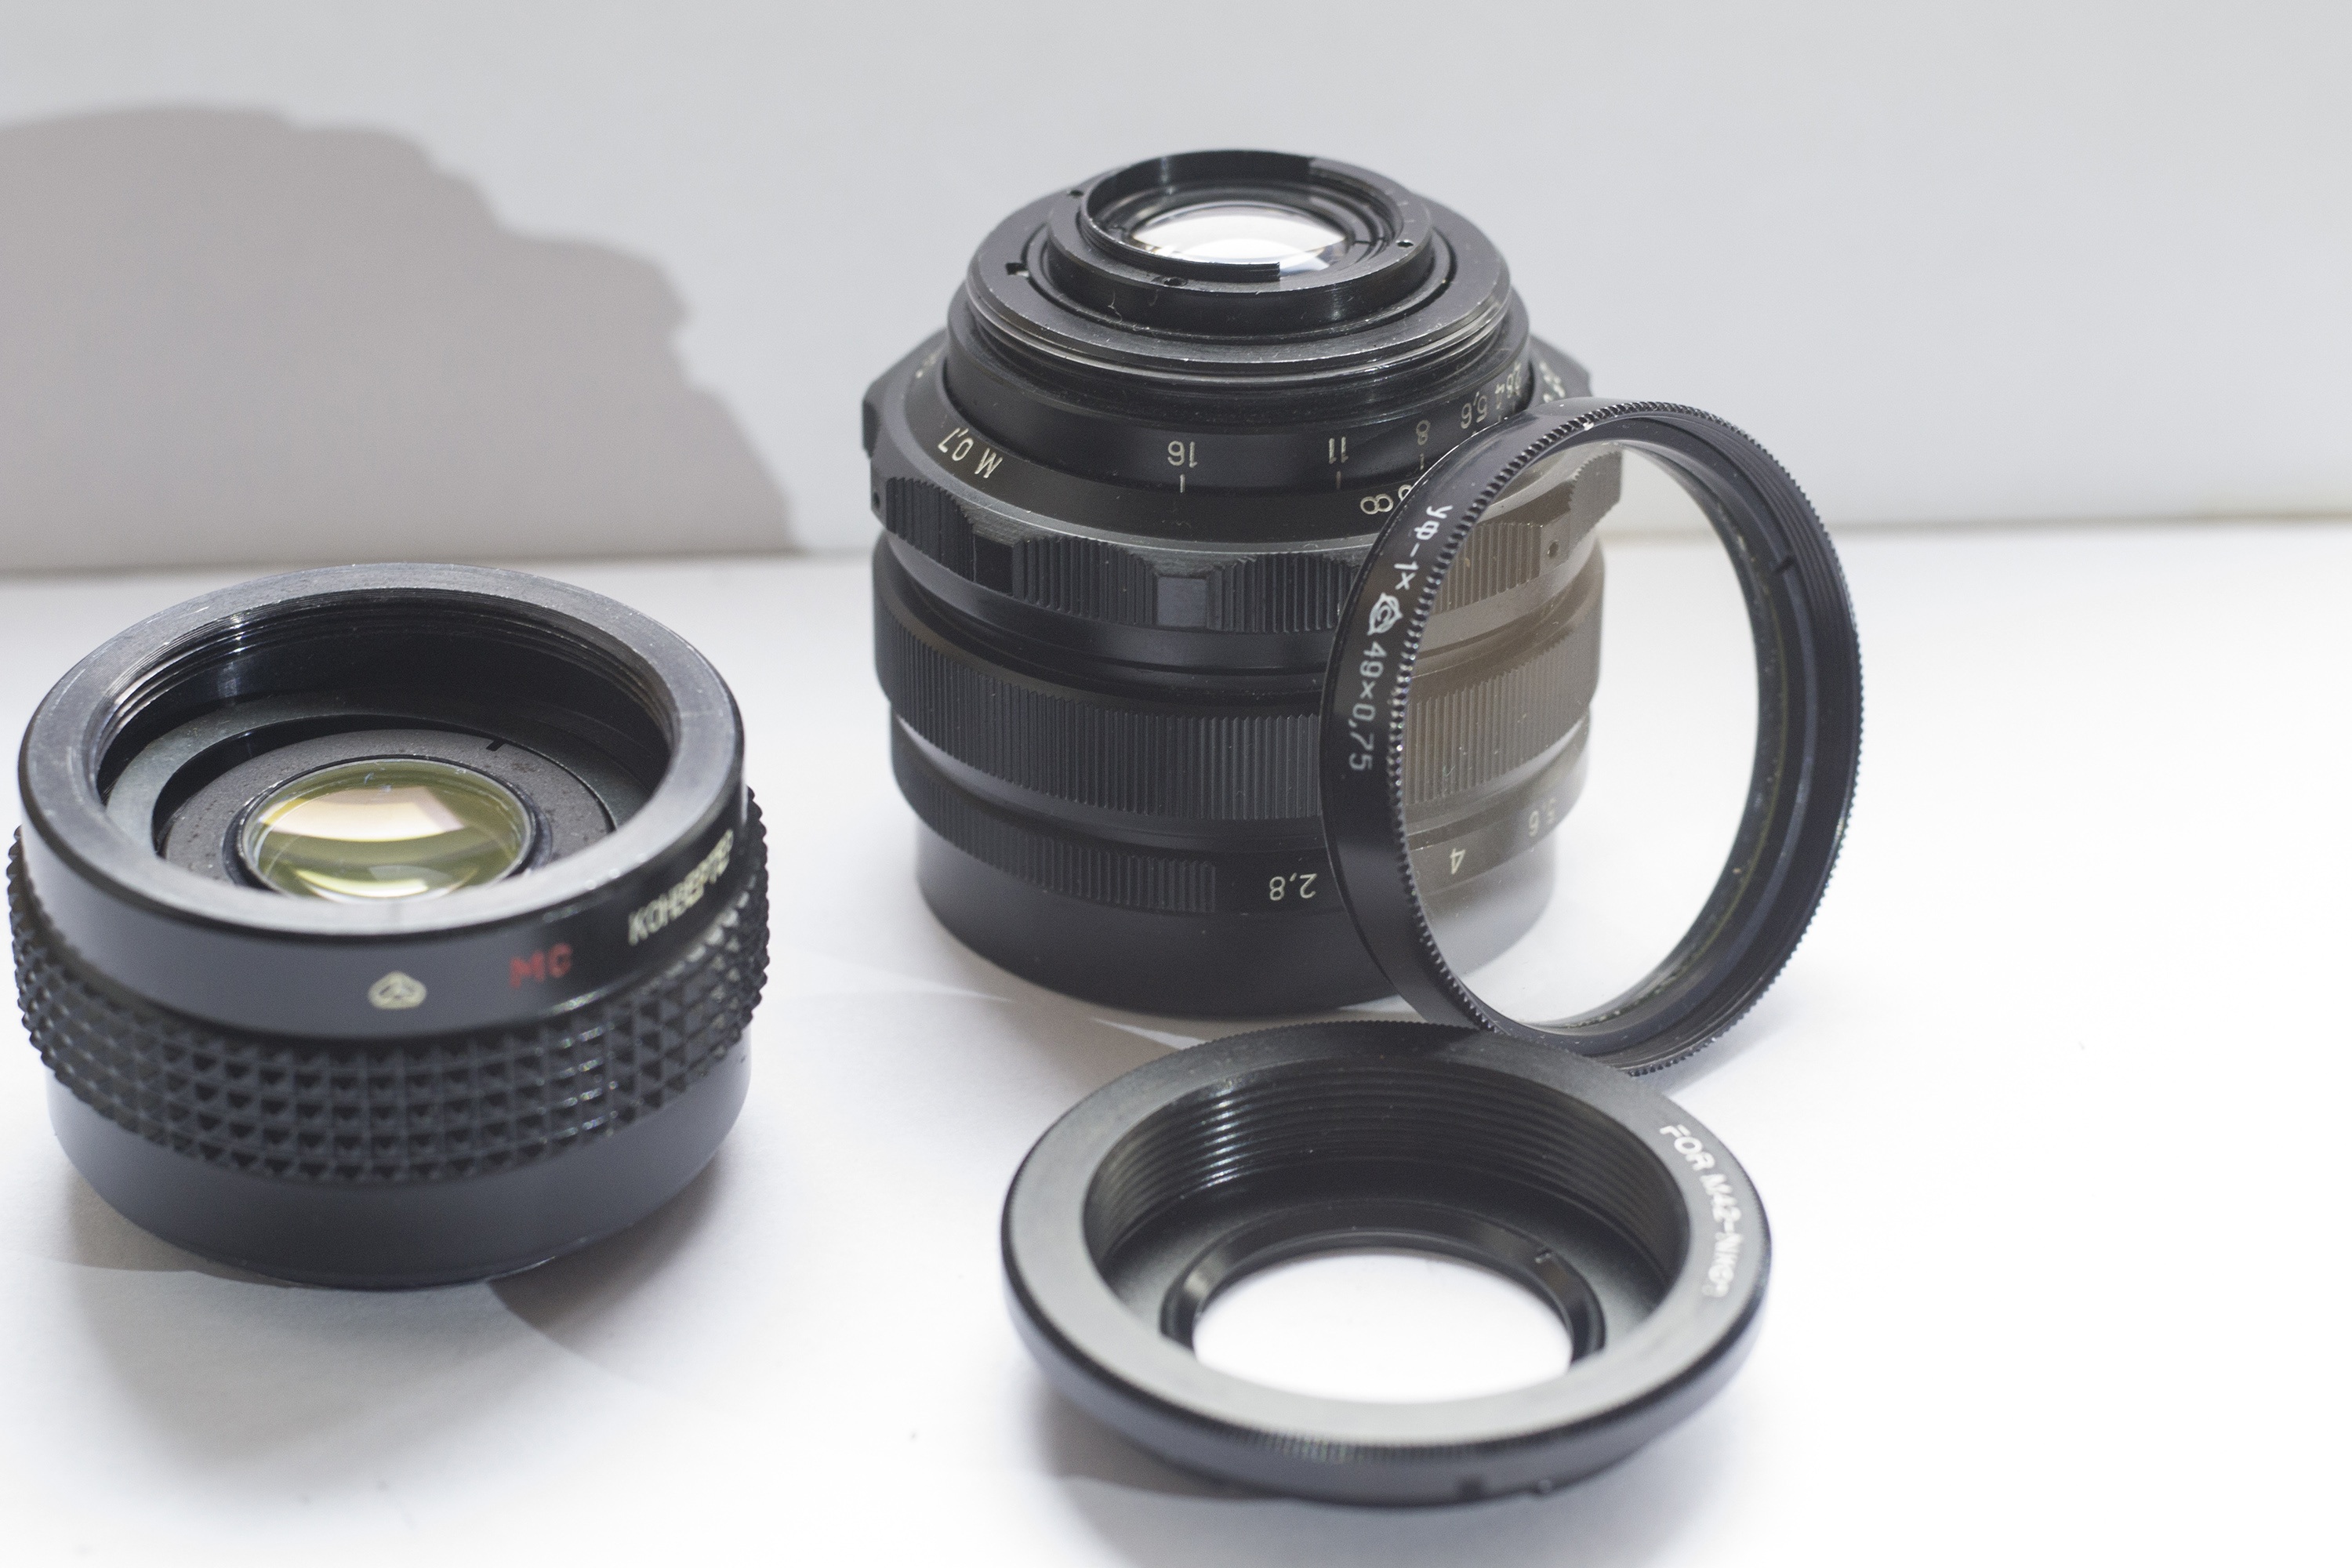
camera, wheel, cup, lens, product, filter, camera lens, tele, cameras optics, teleconverter, camera accessory